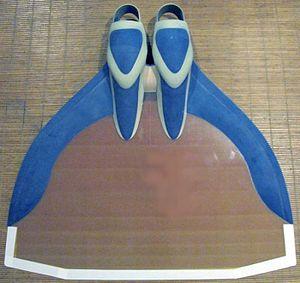
Monopalme à ailette
On entend par nage avec palmes, la progression sur ou sous l'eau d'un nageur avec palmes n'utilisant que sa force musculaire. Aujourd'hui, elle est la technique la plus efficace pour se déplacer dans l‘eau. Les sensations que procure le mouvement d’ondulation dans l’eau sont incomparables et permettent de battre des records de vitesse impressionnants : jusqu’à 13 km/h. Sport récent, sa popularité ne cesse d’augmenter, avec plus de 100 000 adeptes partout dans le monde et sur les 5 continents. La monopalme associée au mouvement du dauphin a donné naissance à un nouveau sport de glisse, de compétition et de sensations...